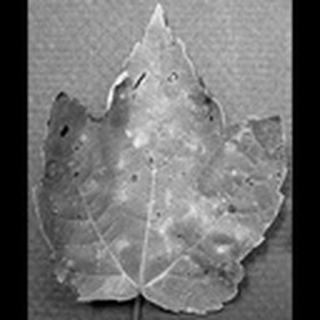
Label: cotton_target_spot